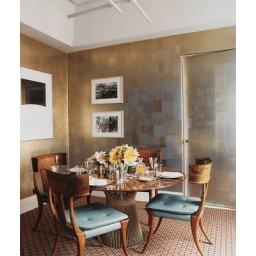
Neutral + blue + Platner table + klismos chairs: Dining room by Jeffrey Bilhuber